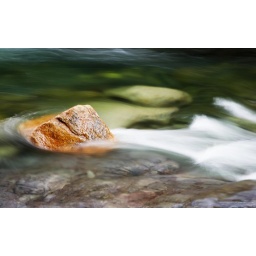
Red stone in a mountain flowing stream